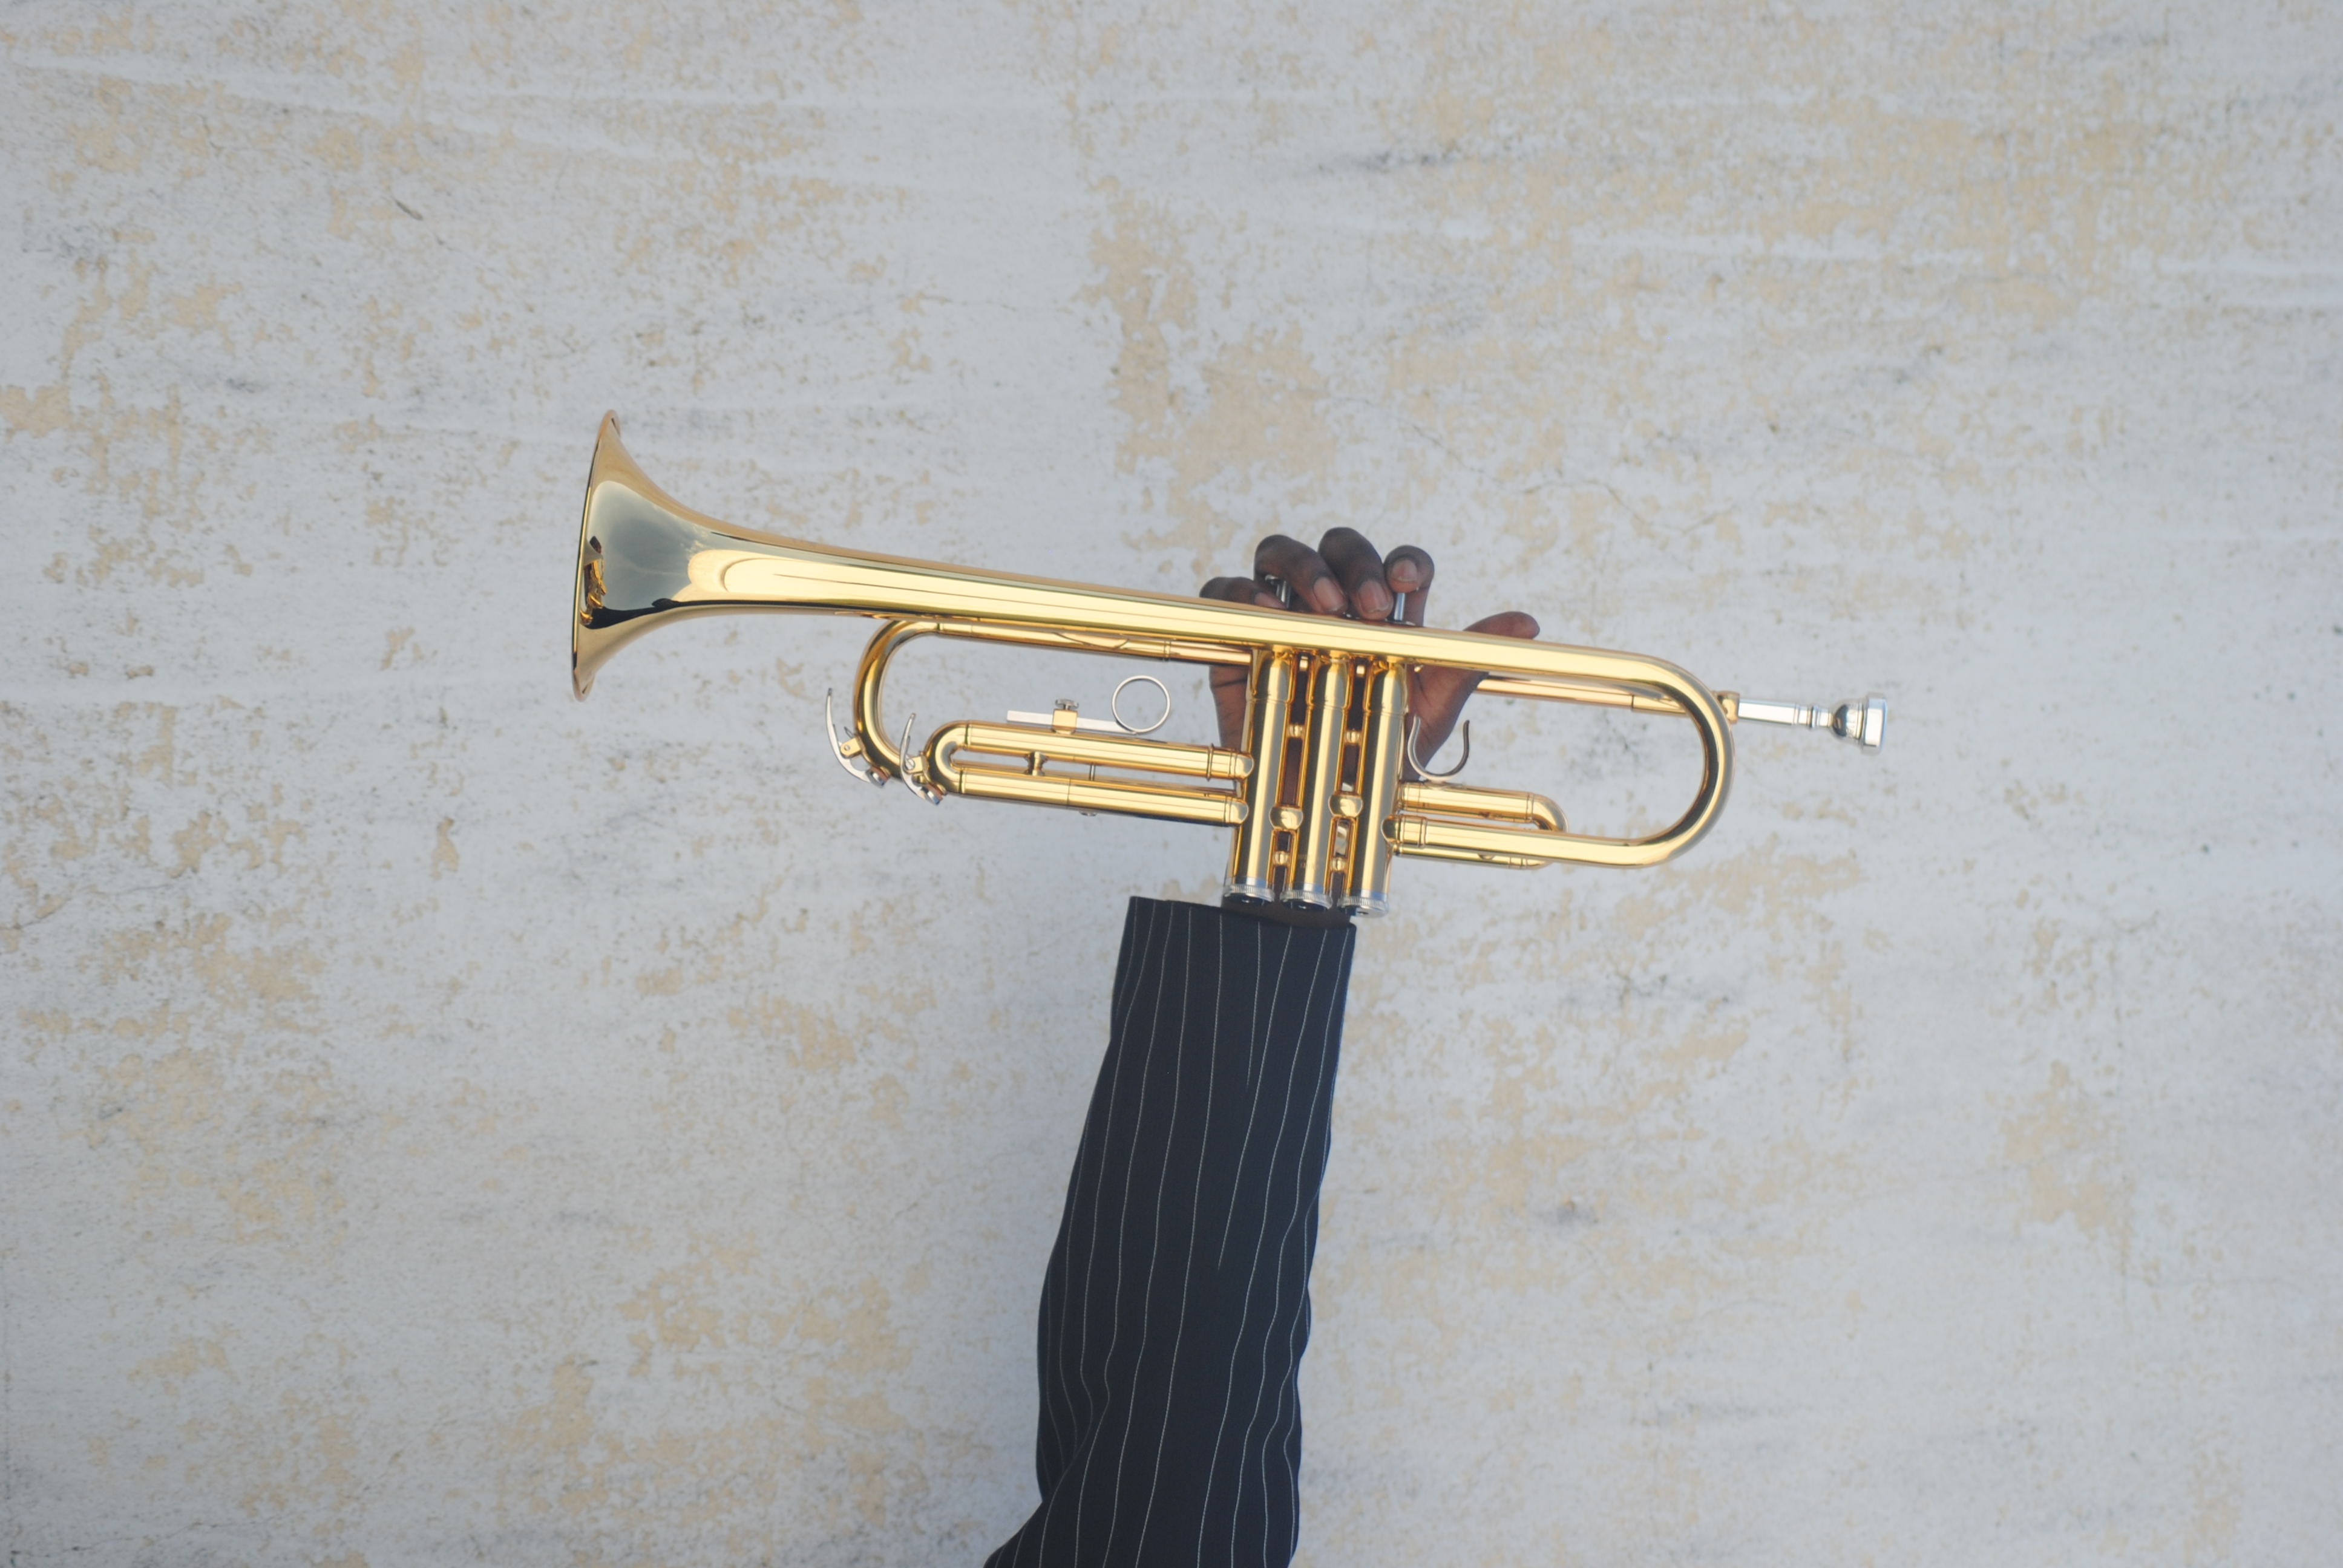
rock, music, play, instrument, artistic, musician, musical instrument, trombone, blues, pop, jazz, musical, sound, style, song, trumpet, melody, wind instrument, brass instrument, euphonium, types of trombone